Foreign relations of the Democratic Autonomous Administration of North and East Syria

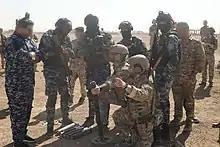
U.S. soldiers train Asayish Anti-Terror Forces (HAT) with mortars in eastern Syria, 29 September 2021

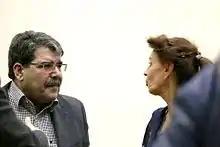
Salih Muslim, then co-chairman of the PYD, with Ulla Jelpke at Rosa Luxemburg Foundation in Berlin

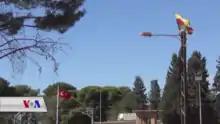
Flags of Rojava and Turkey at a border crossing in northern Syria

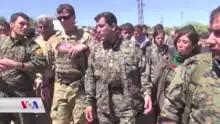
Rojava's People's Protection Units and Women's Protection Units cooperate with Special Operations Forces of the U.S. and other nations in the fight against ISIL

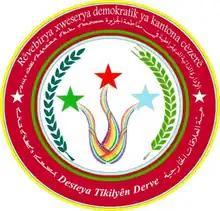
Seal of the Jazira Region's Foreign Relations Board

In August 2016, the newly founded University of Rojava in Qamishli, established by the Jazira Region Board of Education, concluded an agreement with Paris 8 University in France for cooperation.